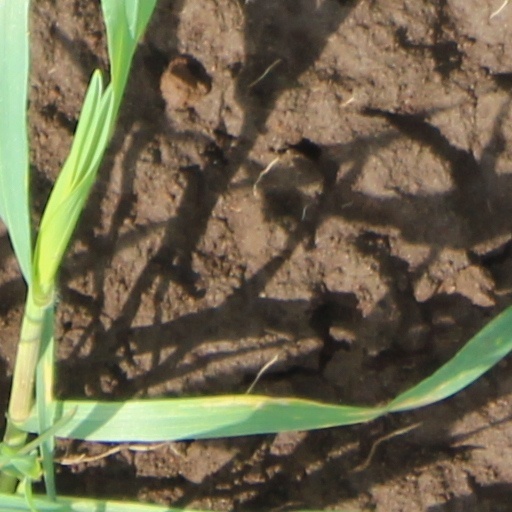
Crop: wheat